Thomas Sopwith

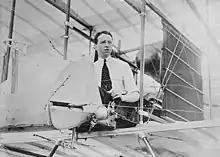
Thomas Sopwith at the controls of his Howard Wright 1910 Biplane

Sopwith became interested in flying after seeing John Moisant flying the first cross-Channel passenger flight. His first flight was with Gustave Blondeau in a Farman at Brooklands. He soon taught himself to fly on a Howard Wright Avis monoplane and took to the air on his own for the first time on 22 October 1910. He crashed after travelling about 300 yards (275 m), but soon improved, and on 22 November was awarded Royal Aero Club Aviation Certificate No. 31, flying a Howard Wright 1910 Biplane.